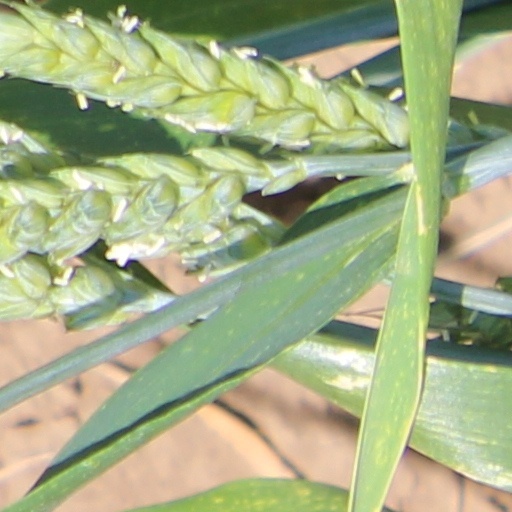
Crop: wheat